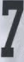
Number: 7